Soviet (band)

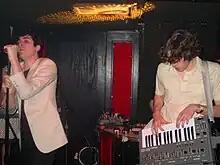
The band Soviet performing in Boston, April 7, 2002.

Soviet became quite well known for their live shows, as they performed electronic music in the same way a rock band did—i.e., most of the parts were performed live as opposed to using all pre-recorded or pre-programmed sounds. This style of performing gained them a following.